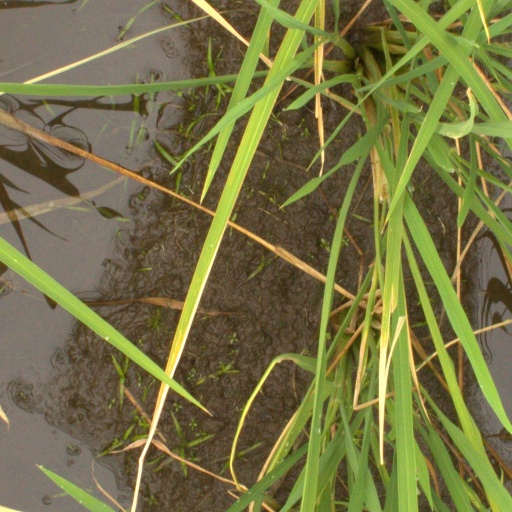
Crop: rice